Ahmad Lawan

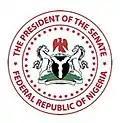

After meeting with the Nigerian president Muhammadu Buhari on Thursday, 6 June 2019, Senator Danjuma Goje stepped down for Lawan from the Senate Presidency race. On 11 June 2019, Lawan was elected and sworn in as the Senate President of the Nigerian 9th Assembly, after defeating his opponent, Senator Ali Ndume who is also an APC Senator. Lawan defeated his opponent with 79 votes to 28.